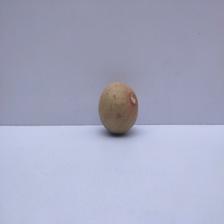
Size: Small